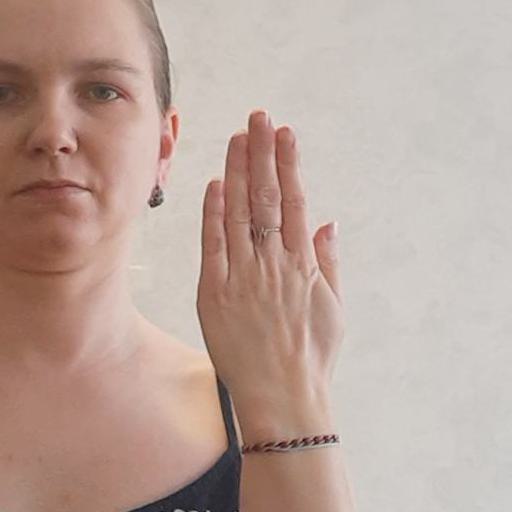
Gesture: stop_inverted